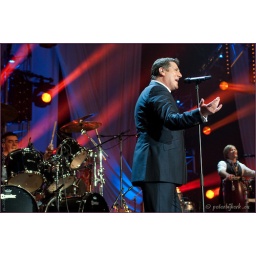
TV registratie van de Top 2000 in Concert - editie 2009Heineken Music Hall AmsterdamRadio 2 en Ned. 3 - NPS